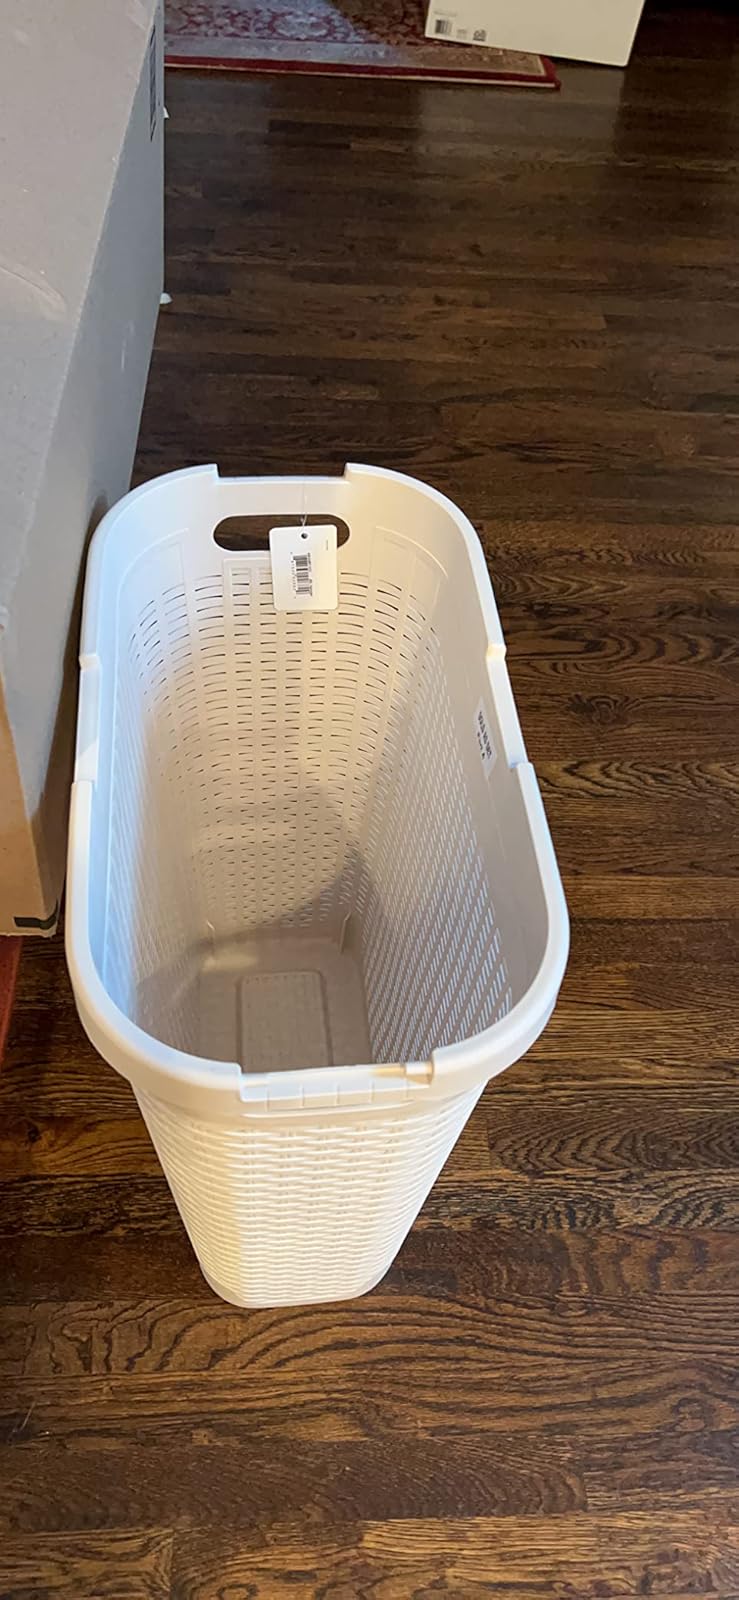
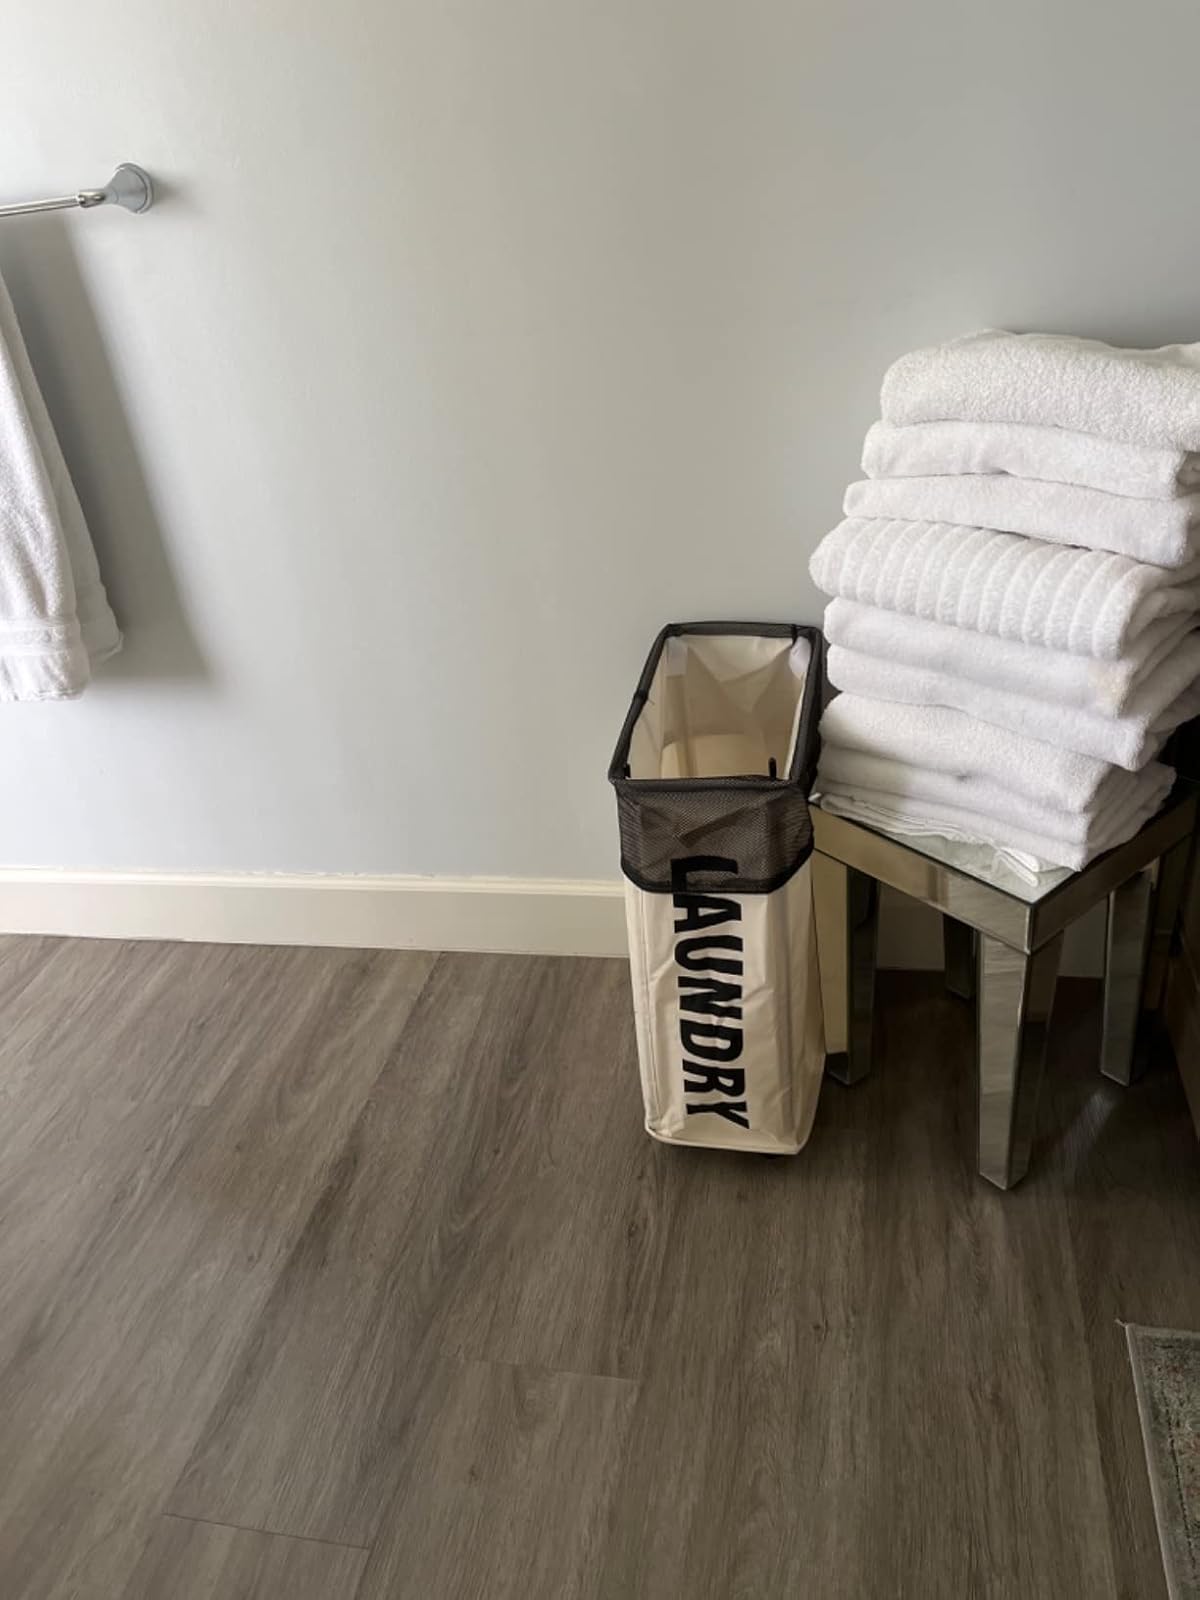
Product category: items_hamper
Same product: no